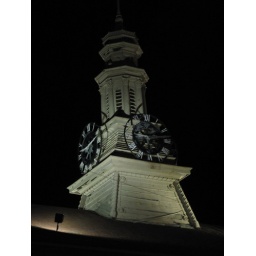
This is the clock tower on the old Northern Pacific Depot in Helena,Montana. It is now used by Montana Rail Link.